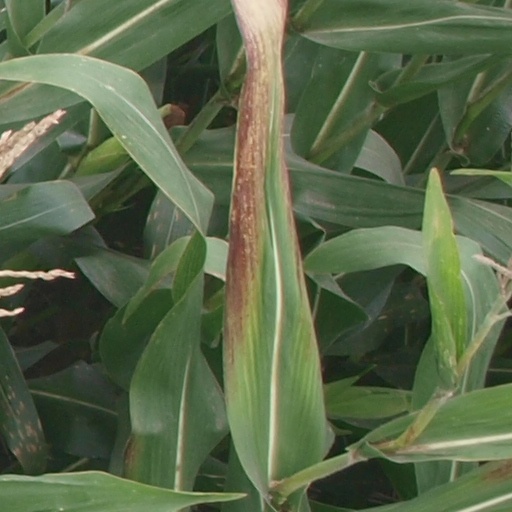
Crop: maize; corn